William A. Brooks

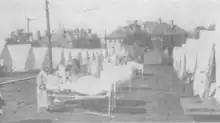
Camp Brooks Open Air Hospital

Brooks was active in Harvard sports for years after his graduation. He occasionally served as the football team's trainer, was for a time their medical advisor, and was a member of several of Harvard's athletic boards, in addition to helping train the rowing team. He also served until at least 1906 as the physician for several of Harvard's teams. At the start of 1894, Brooks was appointed to serve on the college football rules committee, with a goal of improving how the sport was played (due to several accidents and severe injuries that occurred in 1893), along with Walter Camp (Yale), John C. Bell (Penn), and Alexander Moffat (Princeton), later being joined by P. J. Dashiell (Lehigh). The following is a report from "The Philadelphia Times" detailing the results of their meetings: